Headquarters Northern Ireland

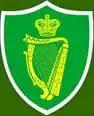

HQ Northern Ireland was the formation responsible for the British Army in and around Northern Ireland. It was established in 1922 and disbanded, replaced by a brigade-level Army Reserve formation, 38 (Irish) Brigade, in 2009.